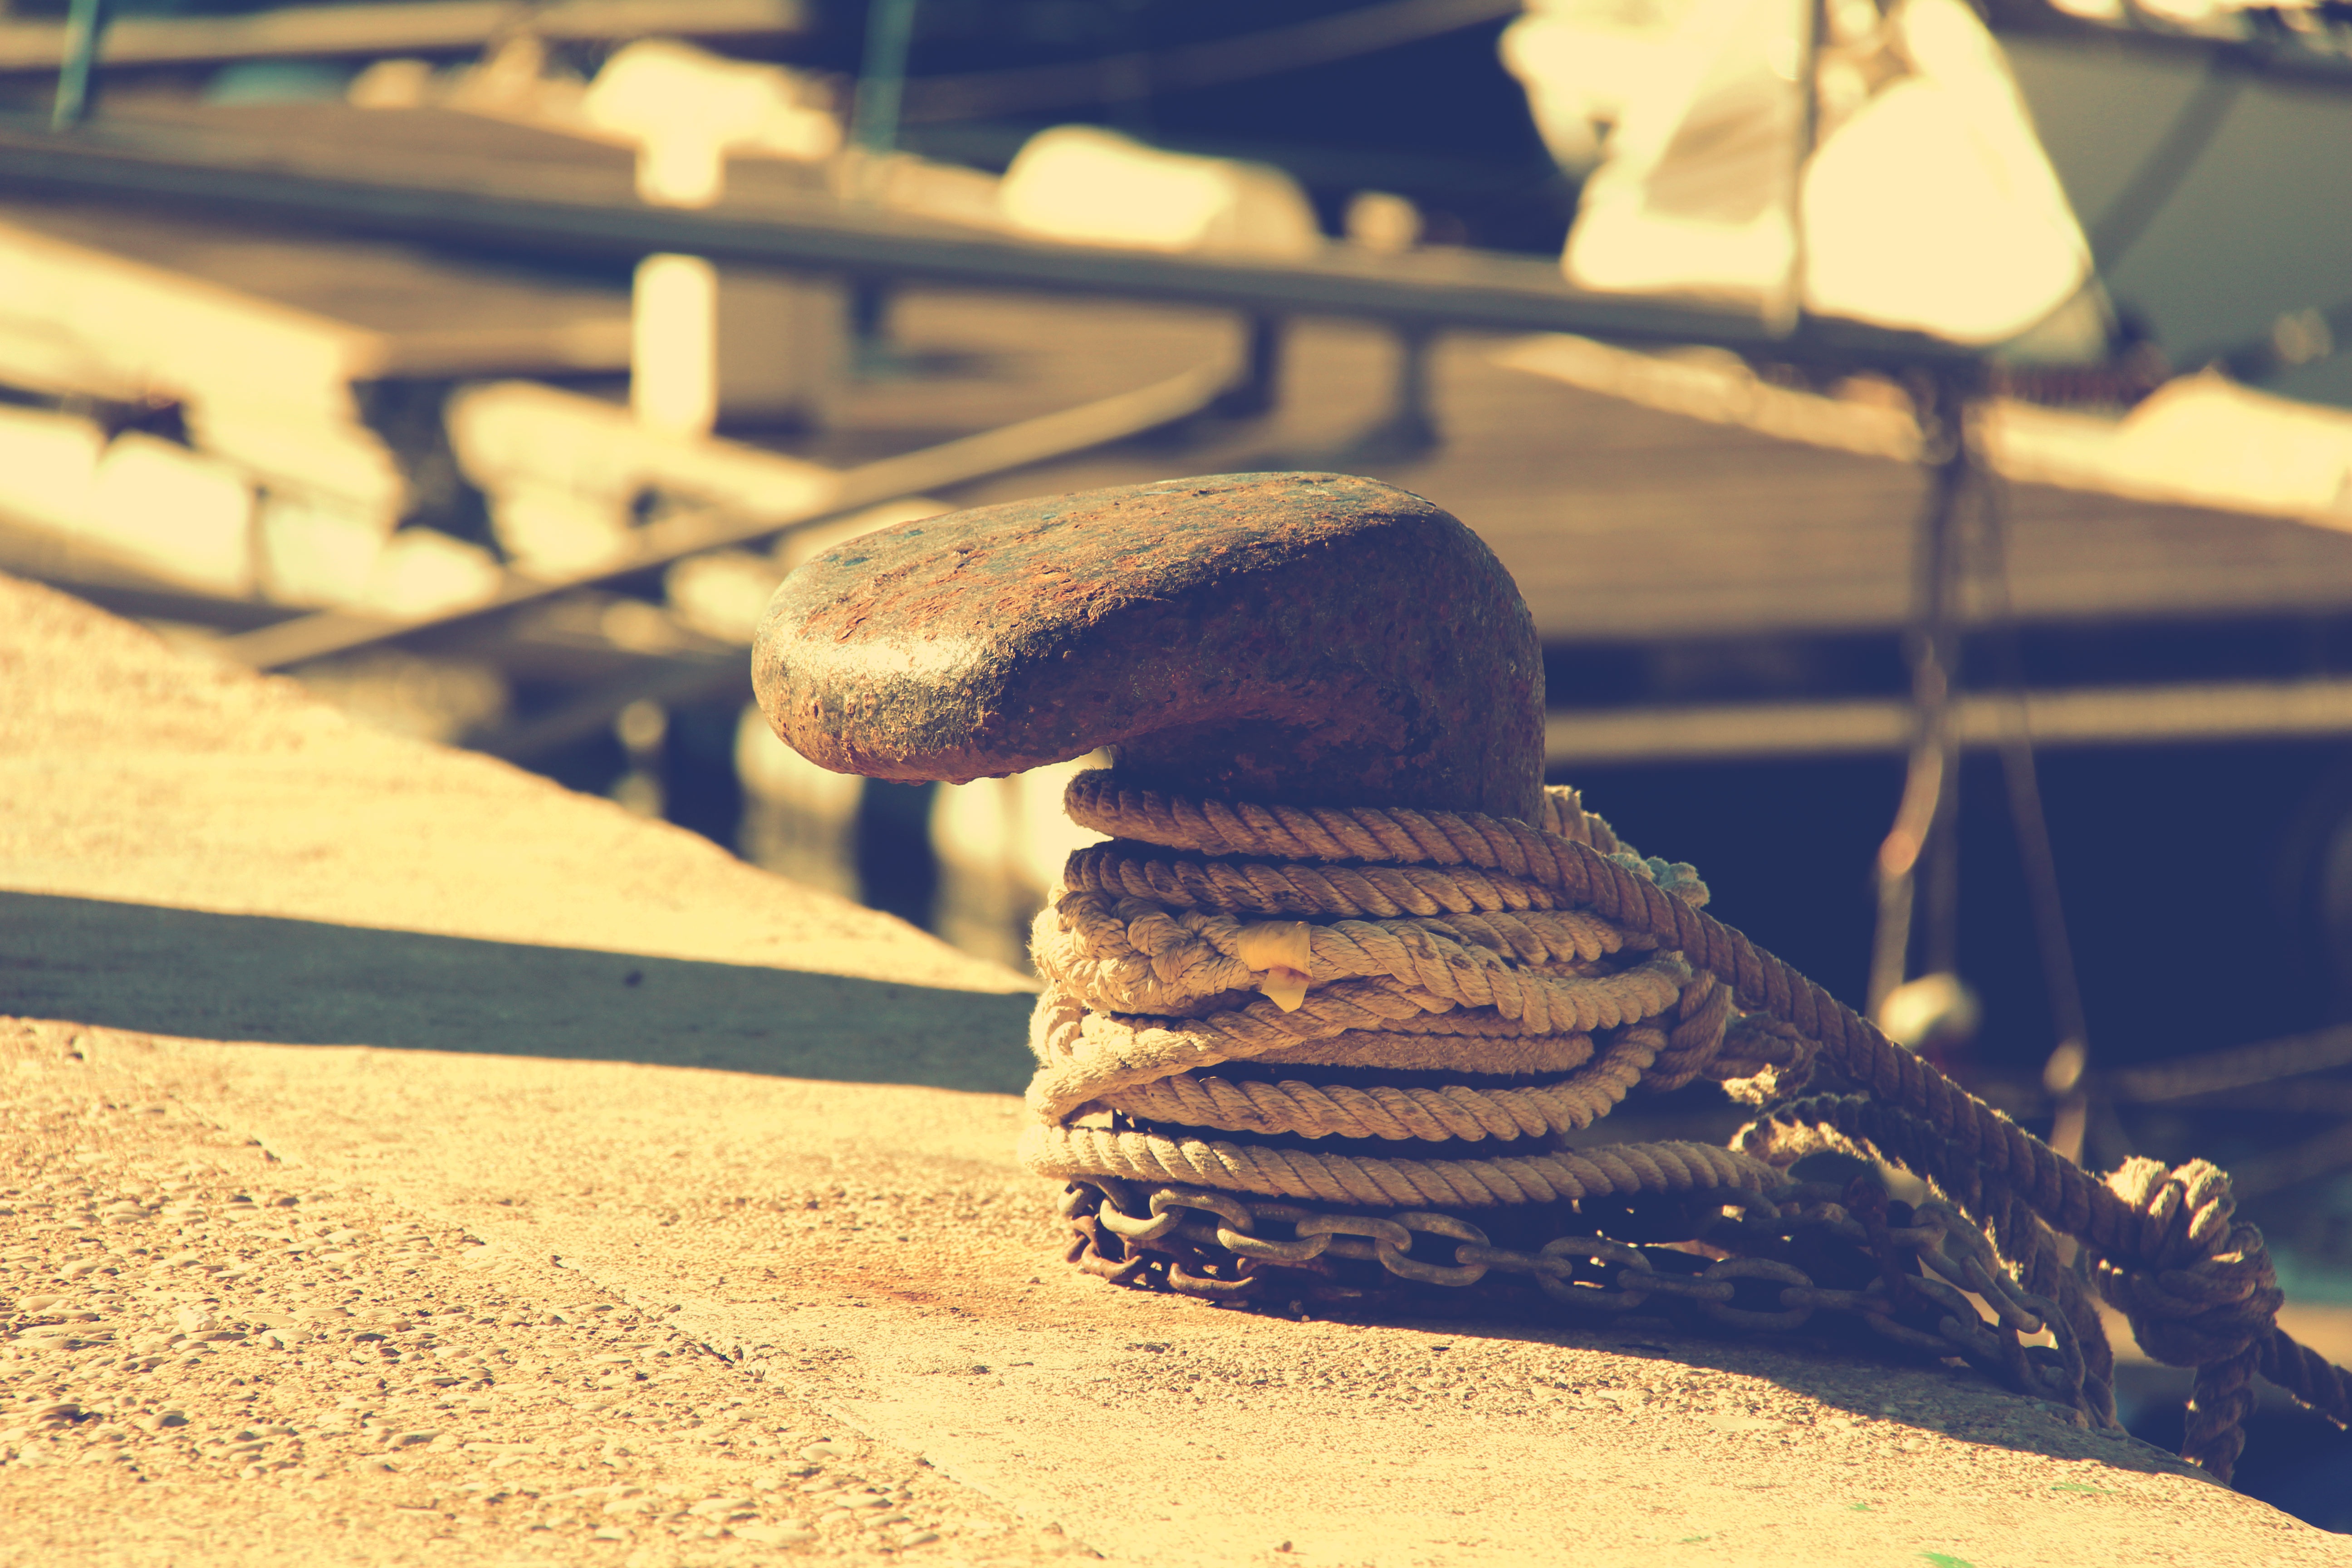
sand, rope, dock, light, blur, wood, street, pier, travel, color, metal, shadow, industry, material, close up, focus, temple, chains, rusty, macro photography